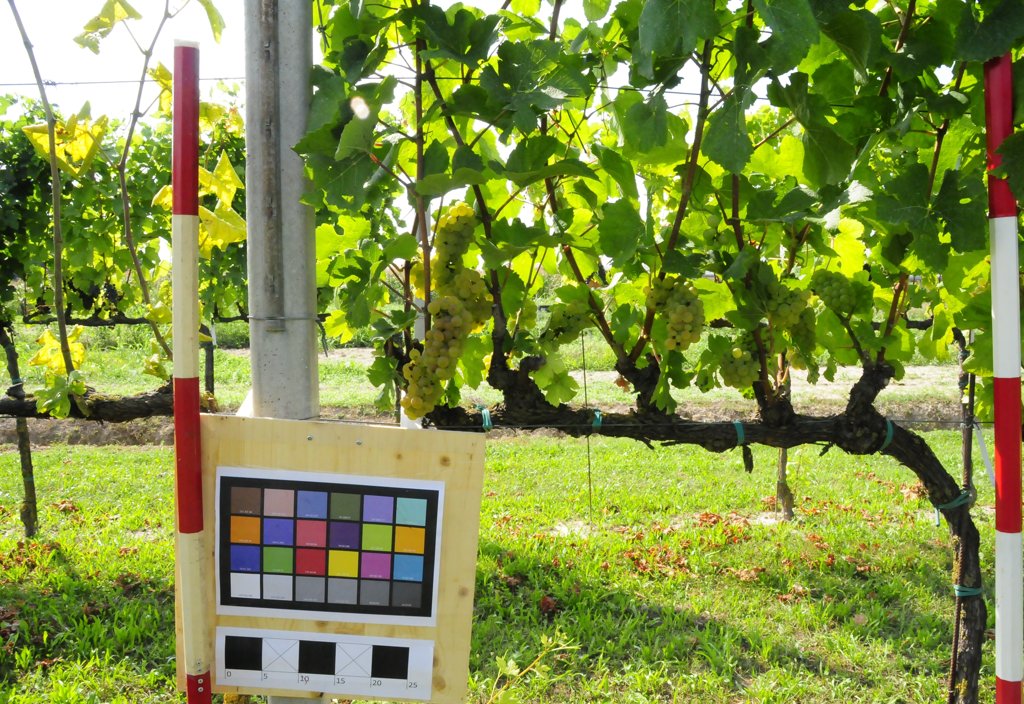
Berries visible: 435
Grape clusters: 8